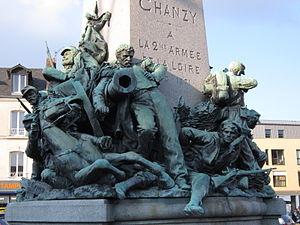
Statue du général Chanzy (bas) par le scupteur Croisy, au Mans (72)
Aristide Onésime Croisy, né le 31 mars 1840 à Fagnon et mort dans la même ville le 7 novembre 1899, est un sculpteur français.
Les monuments aux morts de la guerre de 1870 constituent les premiers exemples français de monuments rendant hommage aux Morts pour la Patrie citant à égalité les hommes de troupe et les officiers. Les premiers furent élevés dès les années 1870.